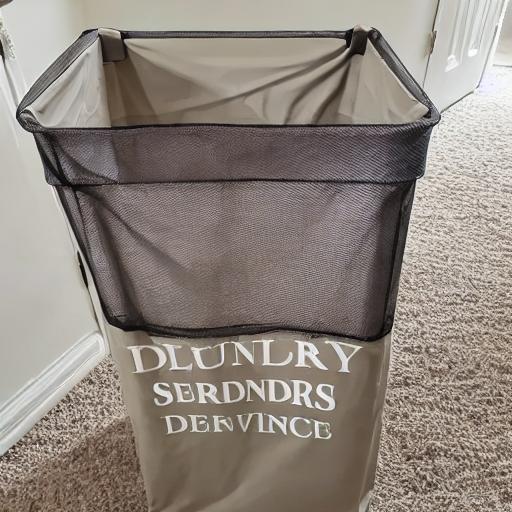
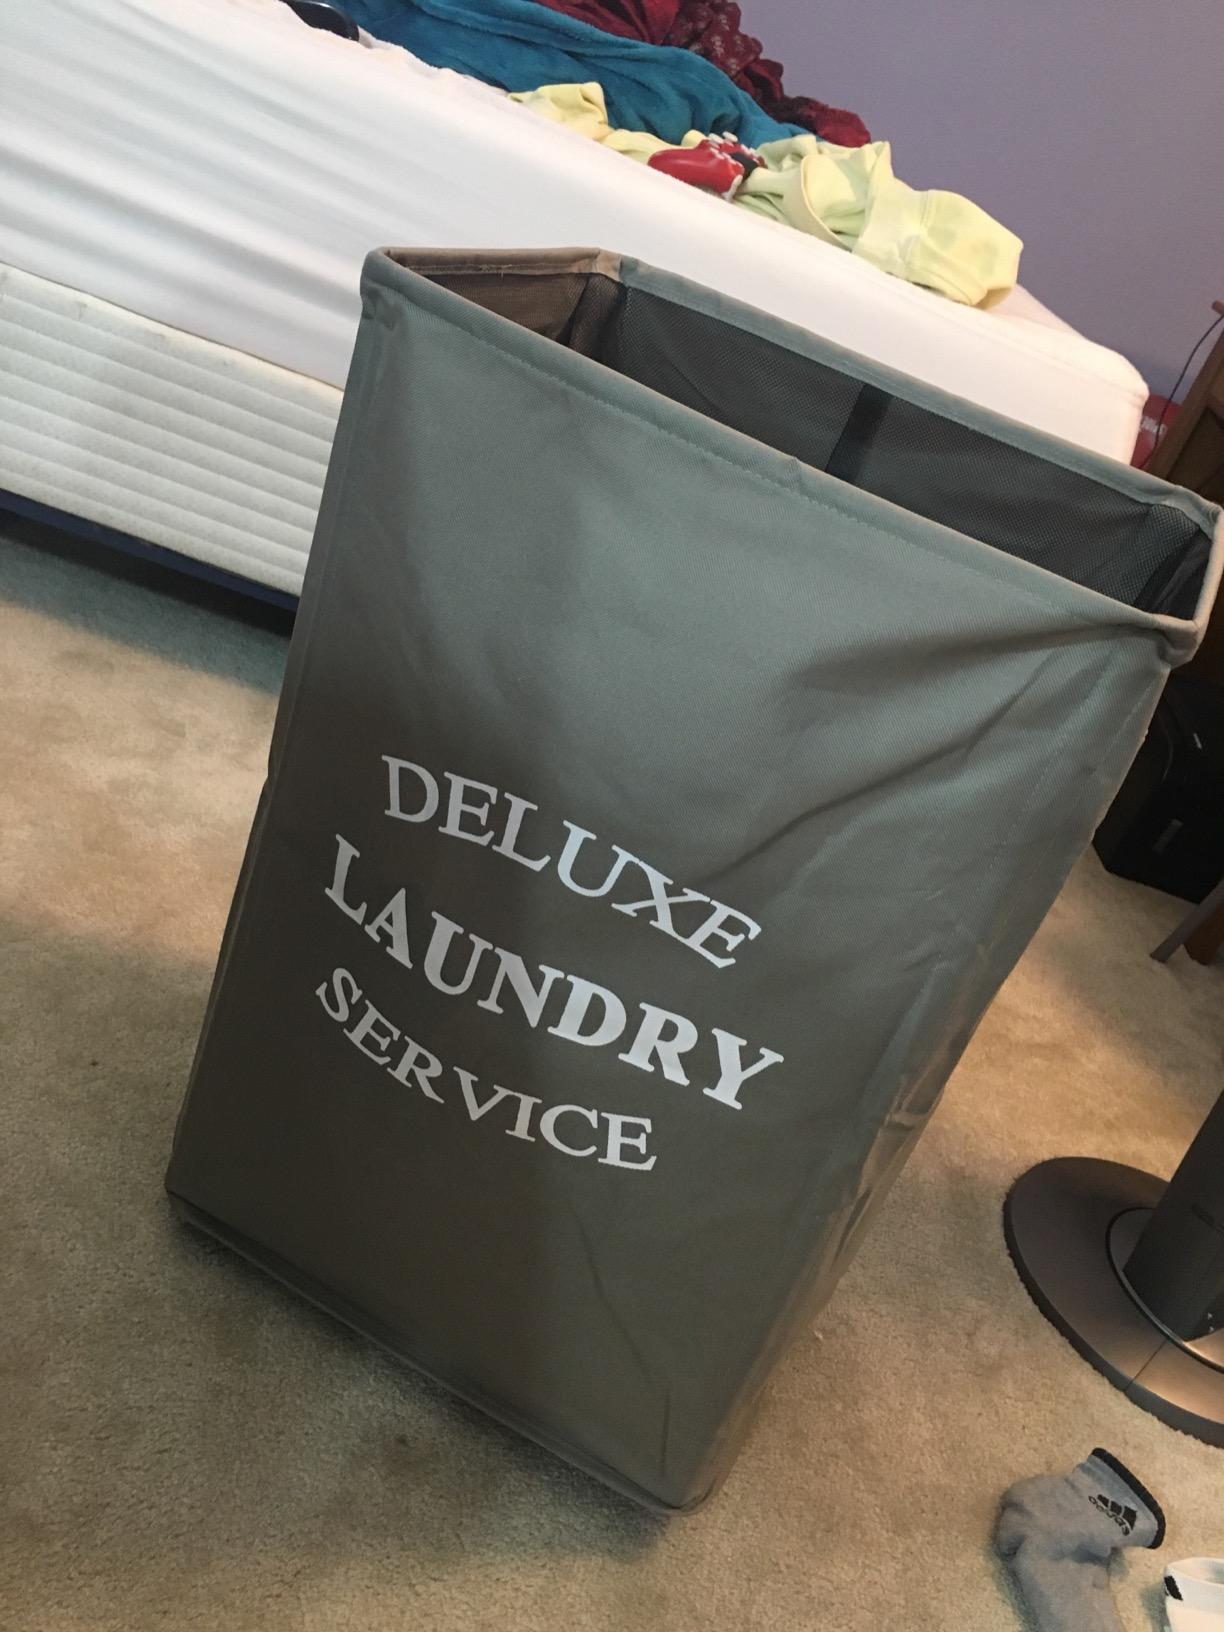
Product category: items_hamper
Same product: no